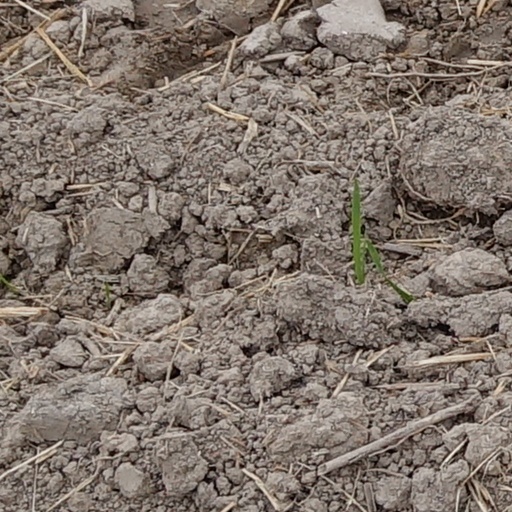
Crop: wheat